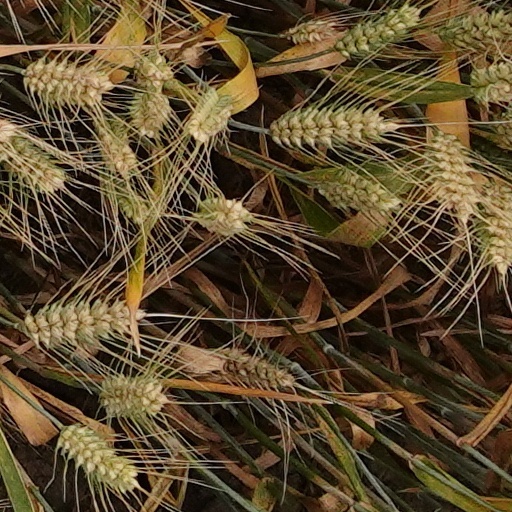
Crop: wheat